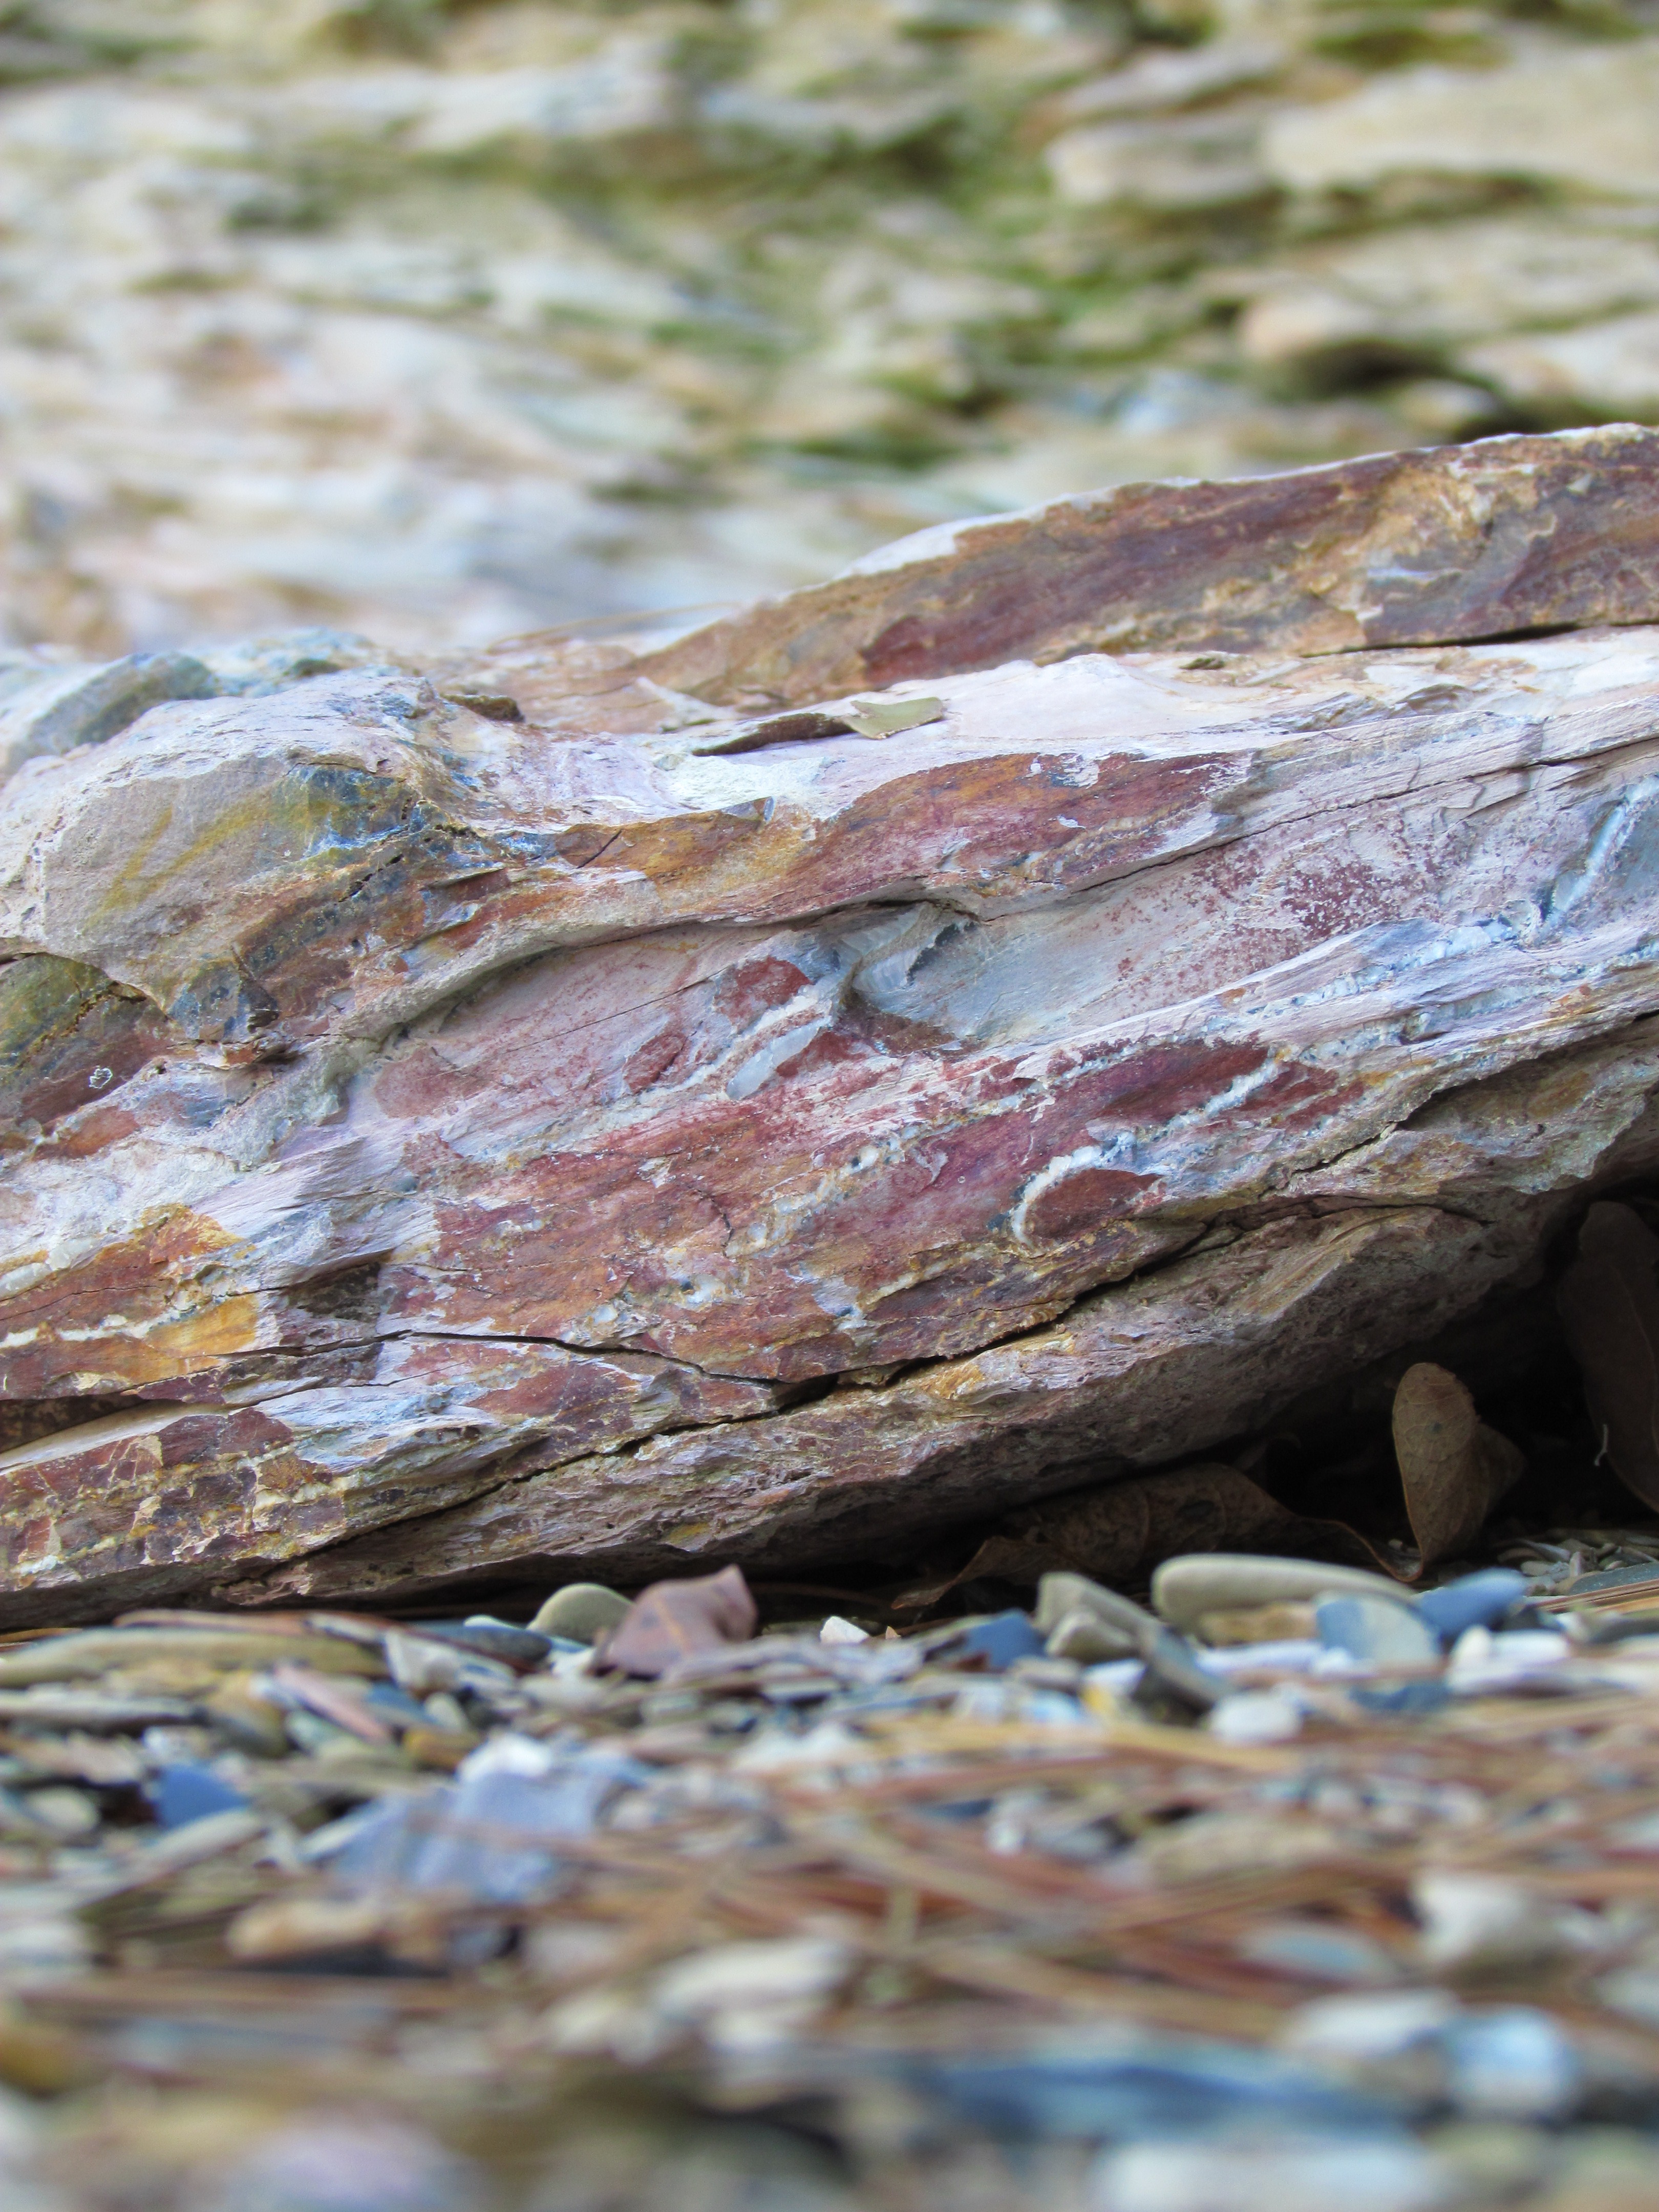
landscape, sea, tree, water, nature, outdoor, rock, wood, leaf, lake, wildlife, wild, rural, red, natural, autumn, material, close up, rocks, geology